Michael Arrington

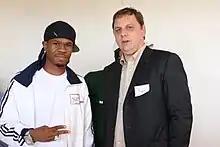
Michael Arrington with Chamillionaire

In 2013, he was accused of physical abuse by an ex-girlfriend. Arrington sued the woman for defamation and she agreed to retract her accusations against him and apologize.